Croft and Yarpole

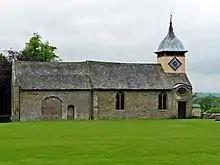
St Michael's Church, Croft

The parish is served by stops for four bus routes, these on the B4362 road, and at Bircher and Yarpole settlements, providing part circuitous connections between Leominster and Wigmore, Leominster and Ludlow, Leominster and Mortimer's Cross in Aymestrey, and between Hereford and Bucknell. The closest rail connection is at Leominster railway station, to the south-east, and on the Crewe to Newport Welsh Marches Line. The closest hospital is Leominster Community Hospital at Leominster, with the closest major hospital Hereford County Hospital at Hereford. The closest schools are Lucton School, a nursery to sixth form boarding school to the west on the B4362 at Lucton, Luston Primary School to the south on the B4361, and Wigmore High School secondary school to the north-west at the village of Wigmore.